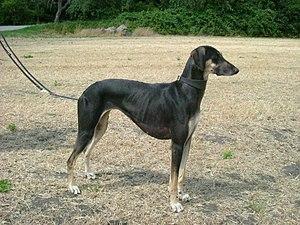
Le lévrier est un chien longiligne, aux longues pattes fines, au corps souple et léger, très musclé, tendineux, bâti pour la course. Actuellement, il existe 13 races classées dans le groupe 10 et 5 races réparties dans le groupe 5 de la nomenclature officielle établie par la Fédération cynologique internationale.